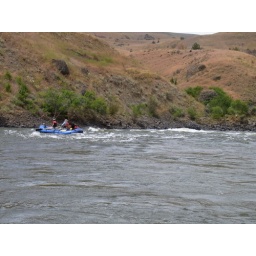
Some white water on the John Day River in Oregon. June 2010.